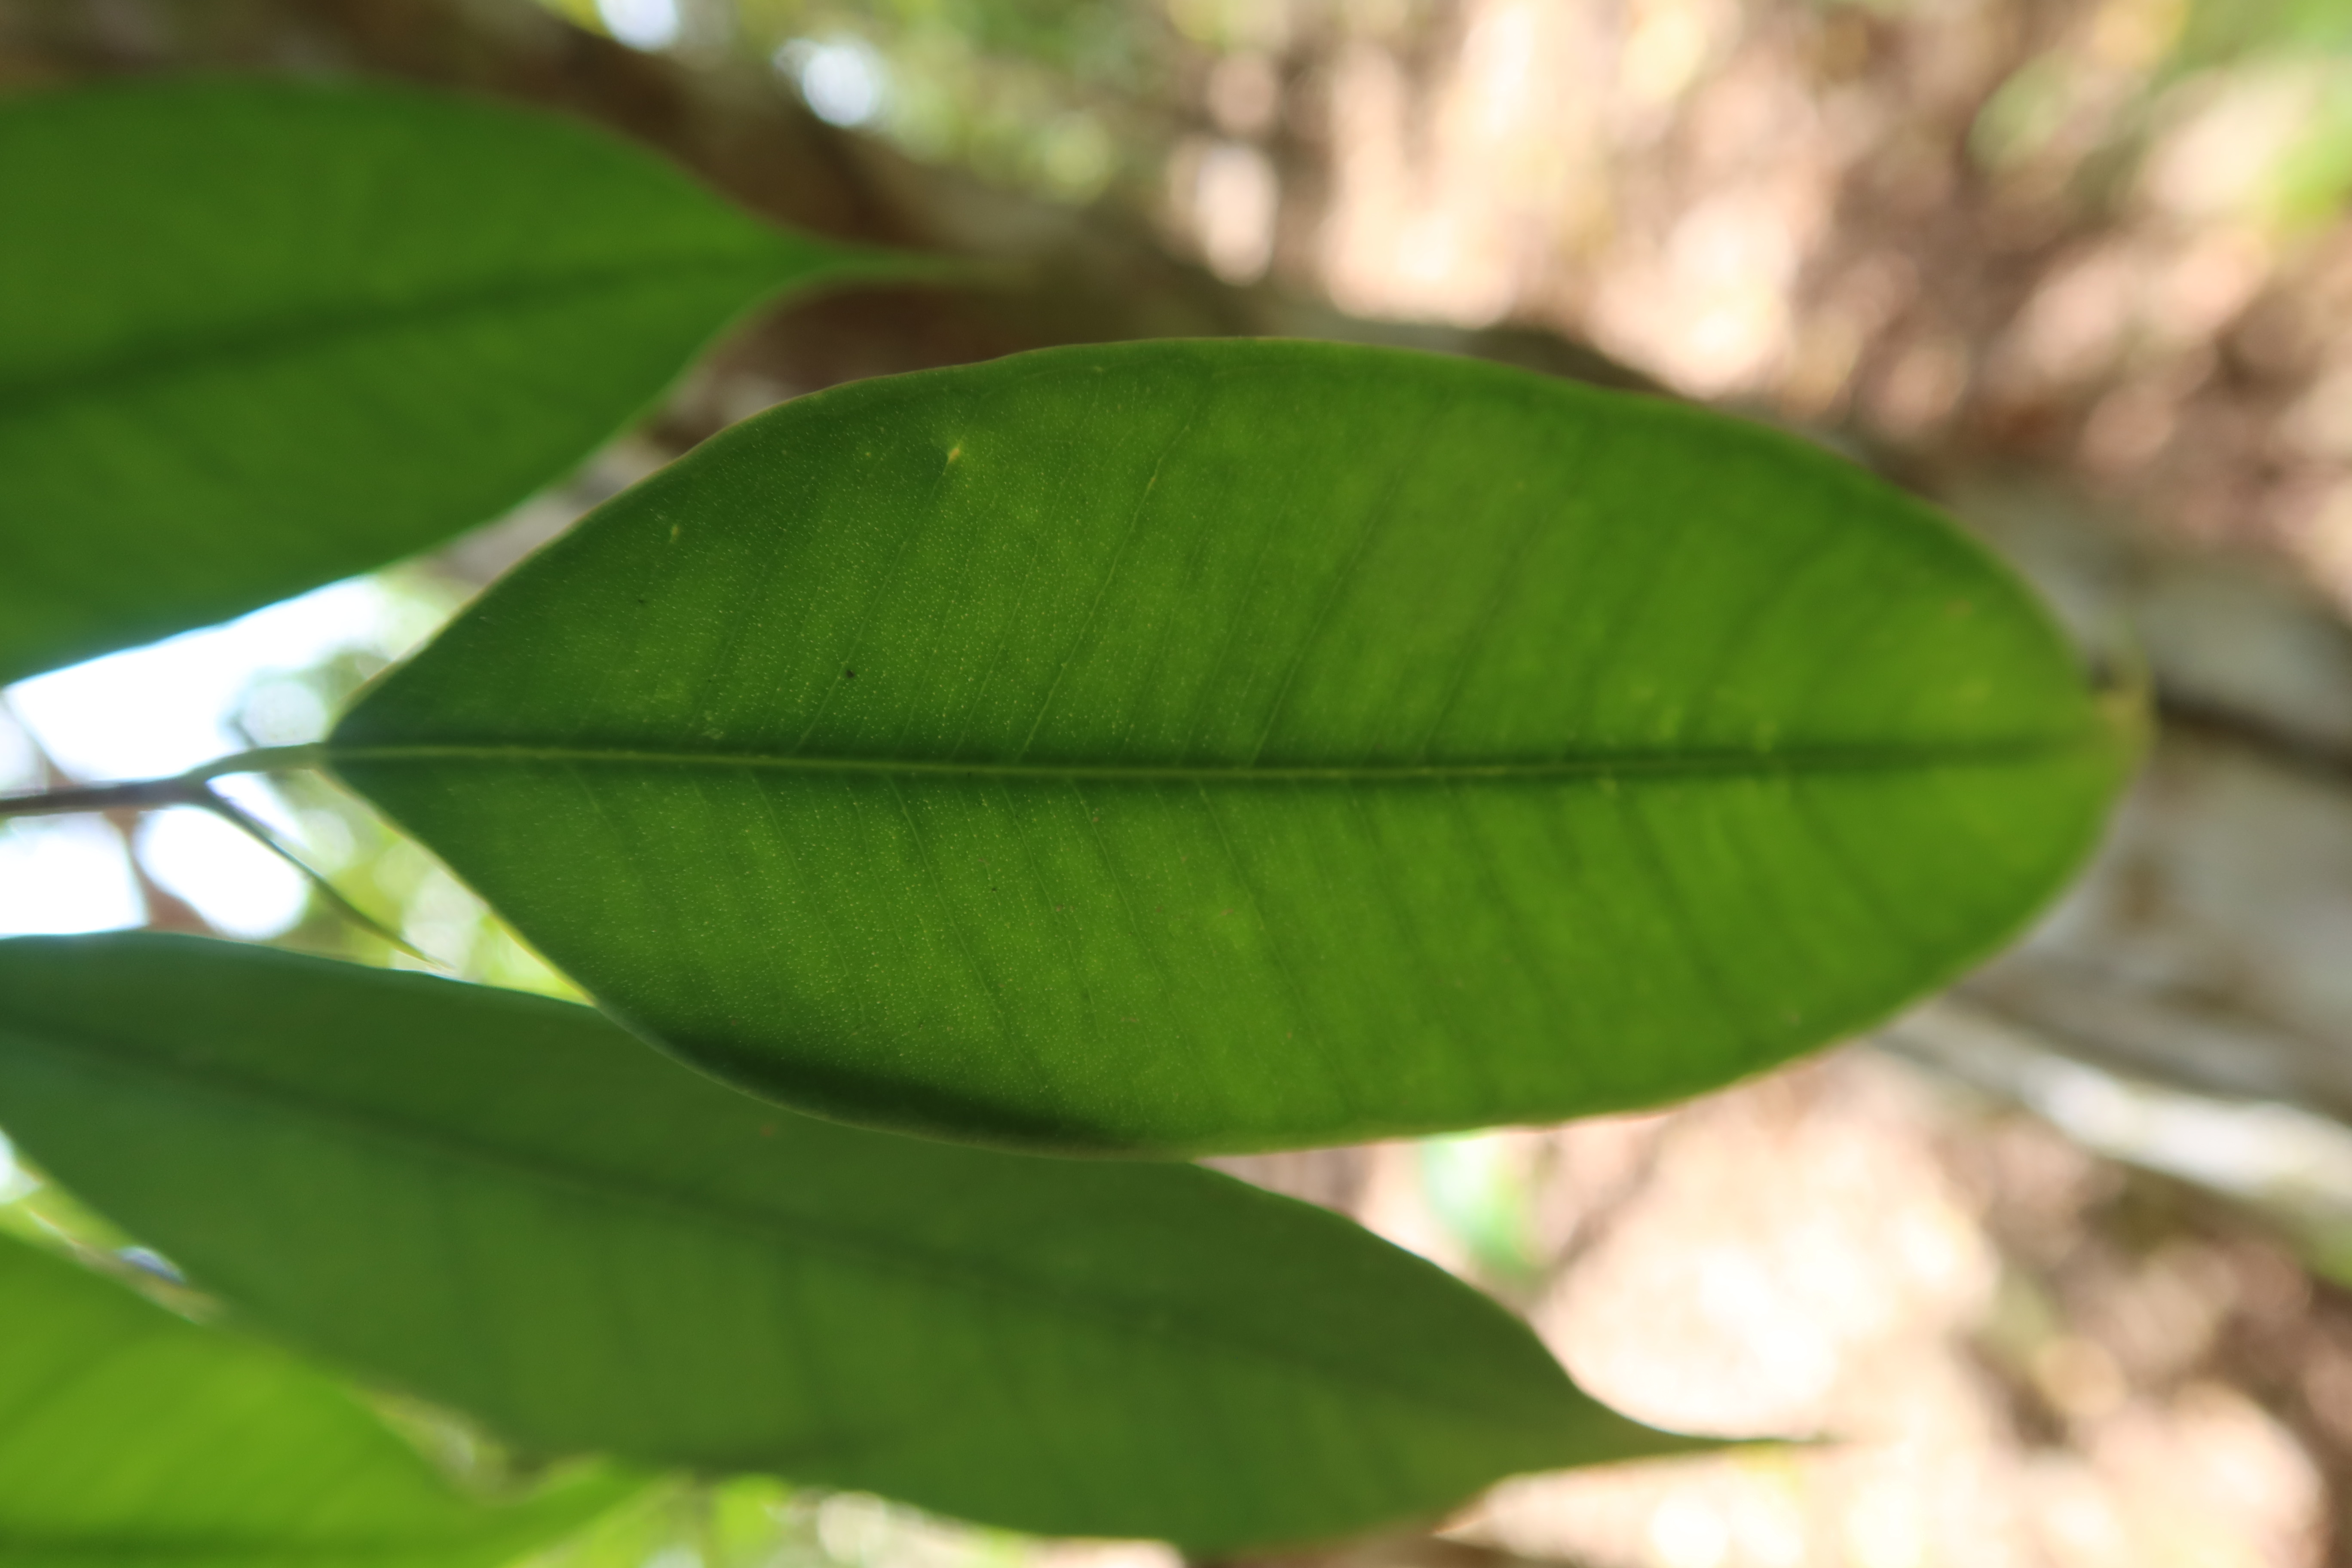
Label: Healthy